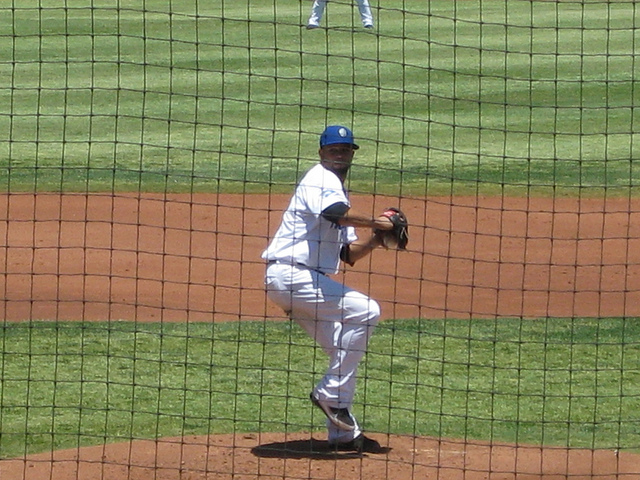
cầu thủ bóng chày đang đeo găng tay bóng chày thi đấu trên sân